List of presidents of Indonesia

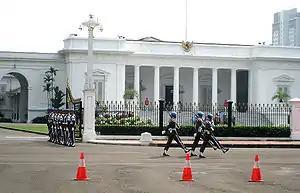
Merdeka Palace, the official residence of the president of Indonesia

The president of Indonesia is the head of state and also head of government of the Republic of Indonesia. The president leads the executive branch of the Indonesian government and is the supreme commander of the Indonesian National Armed Forces. Since 2004, the President and Vice-President are directly elected to a five-year term. The presidency was established during the formulation of the 1945 constitution by the Investigating Committee for Preparatory Work for Independence (BPUPK), a body established by the occupying Japanese 16th Army on 1 March 1945 to work on "preparations for independence in the region of the government of this island of Java." On 18 August 1945, the Preparatory Committee for Indonesian Independence (PPKI), which was created on 7 August to replace the BPUPK, selected Sukarno as the country's first president.